Sriyantha Dissanayake

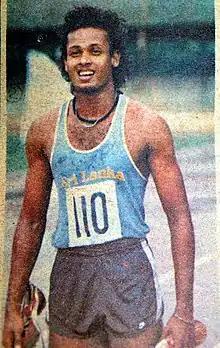

Deshabandu Sriyantha Dissanayake (born April 3, 1969), also known as Sriyantha Subashan Abeysekara Dissanayake, is a Sri Lankan sprint athlete specializing in the 100 and 200 metres.